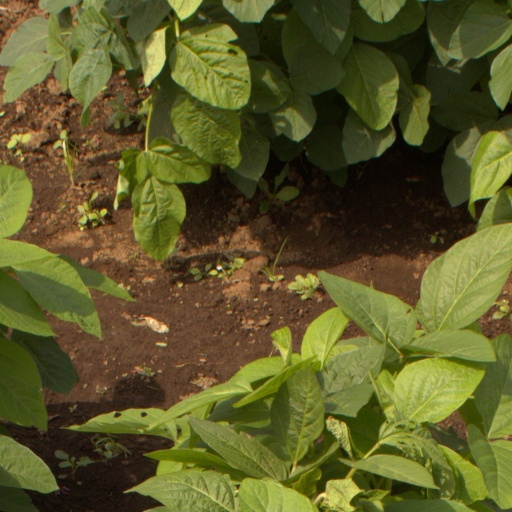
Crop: soybean